ŽKK Vojvodina

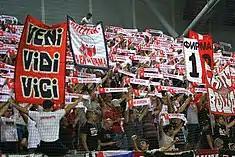
The Firmaši

The Firma (Serbian Cyrillic: Фирма) are supporters of the Novi Sad football club Vojvodina. Although the club had numerous supporters throughout the history, more organized groups emerged end of the 1970s and beginning of the 1980s. In 1989, for the first time starts the idea of uniting of all the smaller supporter groups. This idea is realized and the group was named Red Firm. A few days later, several youngsters established the group Firma (English: The Firm) as one of the subgroups, because they wanted a Serbian name for their group.